Geo Barents

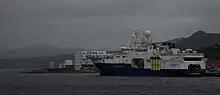
Seismic vessel "Geo Barents" in Stavanger, Norway in September 2012

"Geo Barents" operated as a research vessel studying seismic oceanography from her launch in 2007 until 2021.